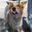
Label: dog